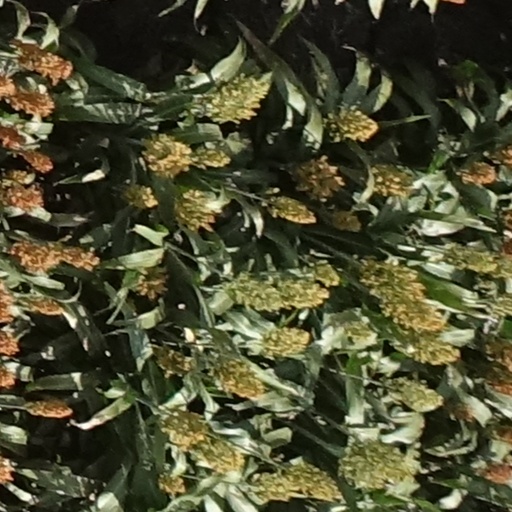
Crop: sorghum